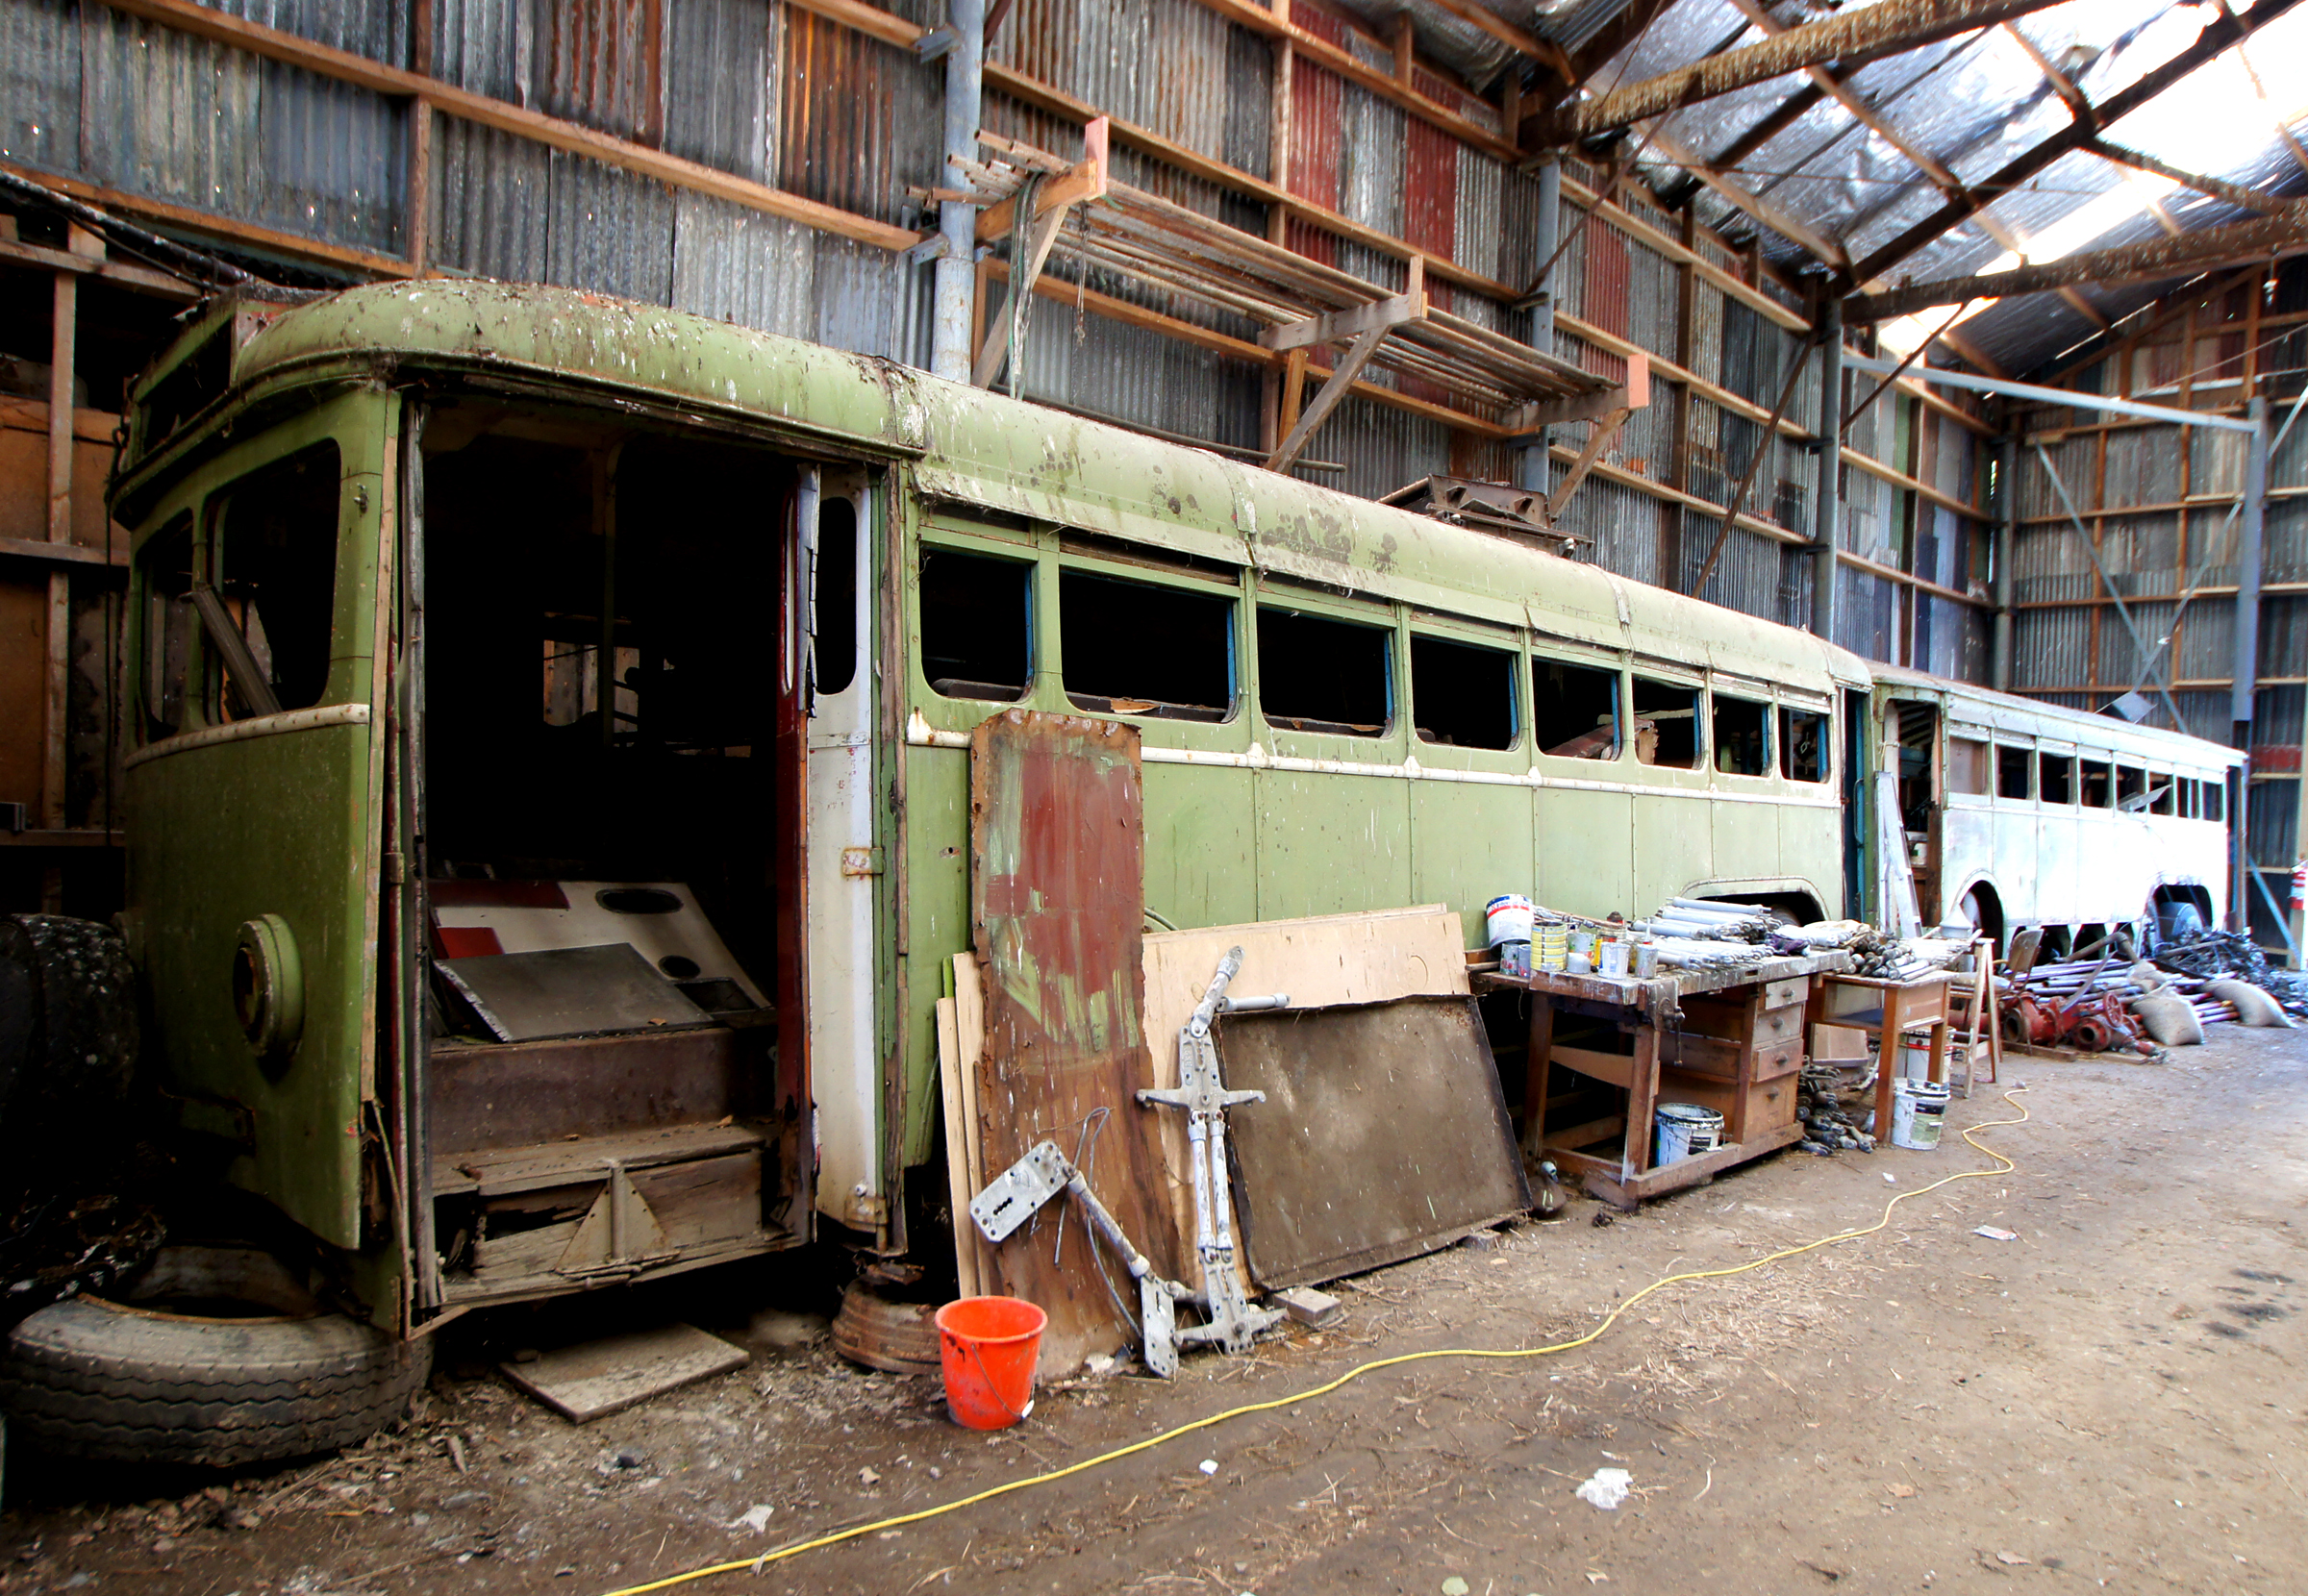
track, train, transport, vehicle, public transport, locomotive, trains, trams, buses, passenger, rail transport, land vehicle, rolling stock, railroad car